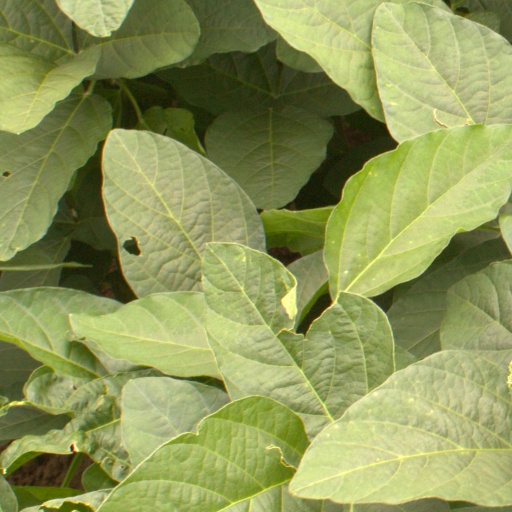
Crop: soybean